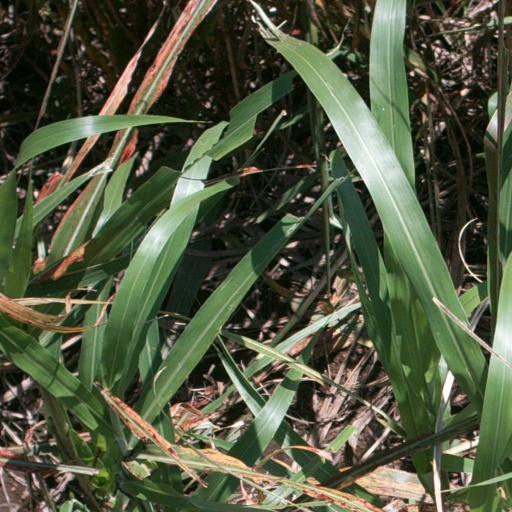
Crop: sorghum